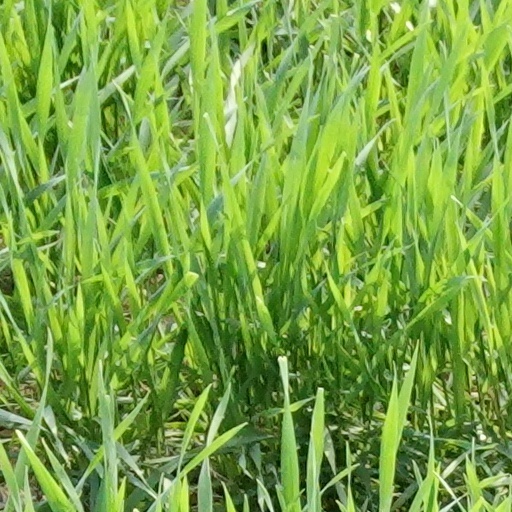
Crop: wheat